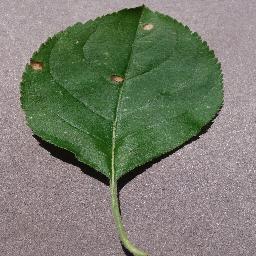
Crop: apple
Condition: black_rot